Percival Halse Rogers

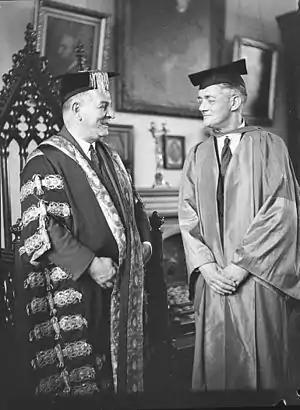
Halse Rogers wearing the robes of Chancellor of the University of Sydney (left) after conferring an Honorary Doctor of Laws upon Lord Nuffield

Halse Rogers was a director of Sydney Hospital and a member of the executive committee of the Fairbridge Farm Schools of New South Wales. A fellow of the senate of the University of Sydney from 1929, he was deputy chancellor from 1934 until elected chancellor in 1936. He was appointed KBE in 1939. Placed in an embarrassing position as chancellor when promised senate support was withheld, he resigned.